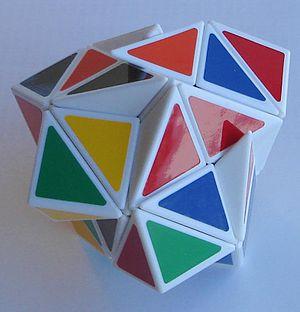
L’Hélicoptère Cube est un Rubik's Cube inventé par Adam G. Cowan en 2005 et 2006 en forme de cube comme un Pocket Cube mais présentant des mouvements supplémentaires par les coins en plus des faces. Le but du jeu est de tourner le cube pour qu'il n'y ait qu'une couleur par face. Il faut au préalable le mélanger.